Battle of Noirmoutier (1794)

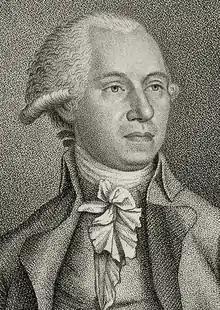
Pierre-Louis Prieur, known as Prieur de la Marne, engraving by Jean-Baptiste Vérité, 1790.

On 29 December 1793, General Louis-Marie Turreau arrived in Nantes to take command of the Army of the West. Six days earlier, the Vendée army north of the Loire had been destroyed at the battle of Savenay. Turreau then gave the order to Haxo to launch the attack against the island of Noirmoutier.